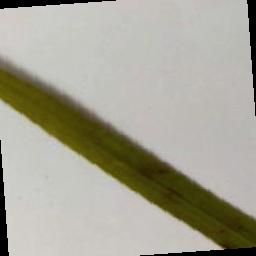
Label: Rice___Brown_Spot